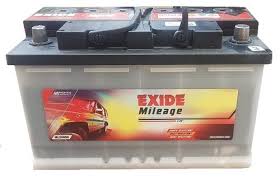
Waste category: battery